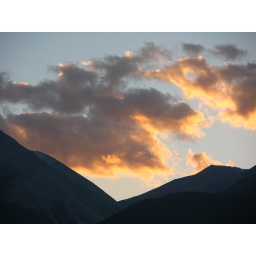
Golden glow on the few clouds in a mostly blue sky